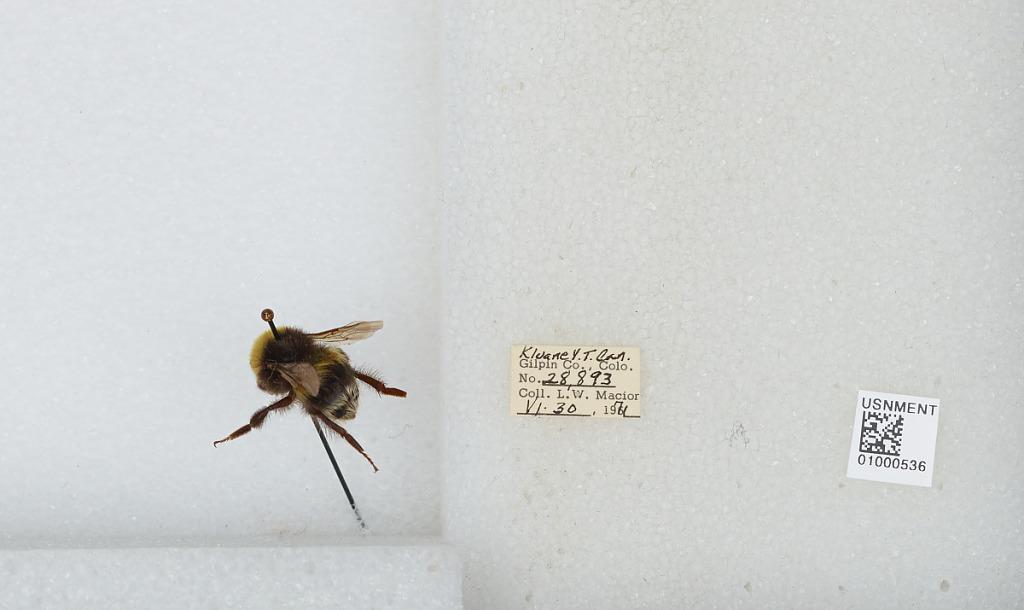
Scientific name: Bombus (Bombus) lucorum (Linnaeus)
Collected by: L. Macior
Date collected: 1971-6-30
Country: Canada
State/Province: Yukon Territory
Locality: Kluane
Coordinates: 60.75, -139.5